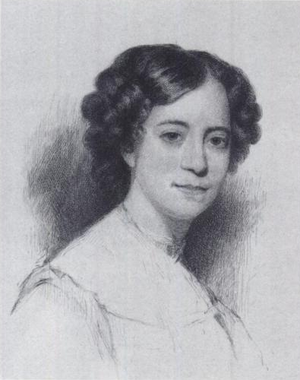
Sophia Amelia Peabody, née le 21 septembre 1809 à Salem, dans le Massachusetts, morte le 26 février 1871, est une peintre et une illustratrice. Elle a également publié son journal et divers articles.